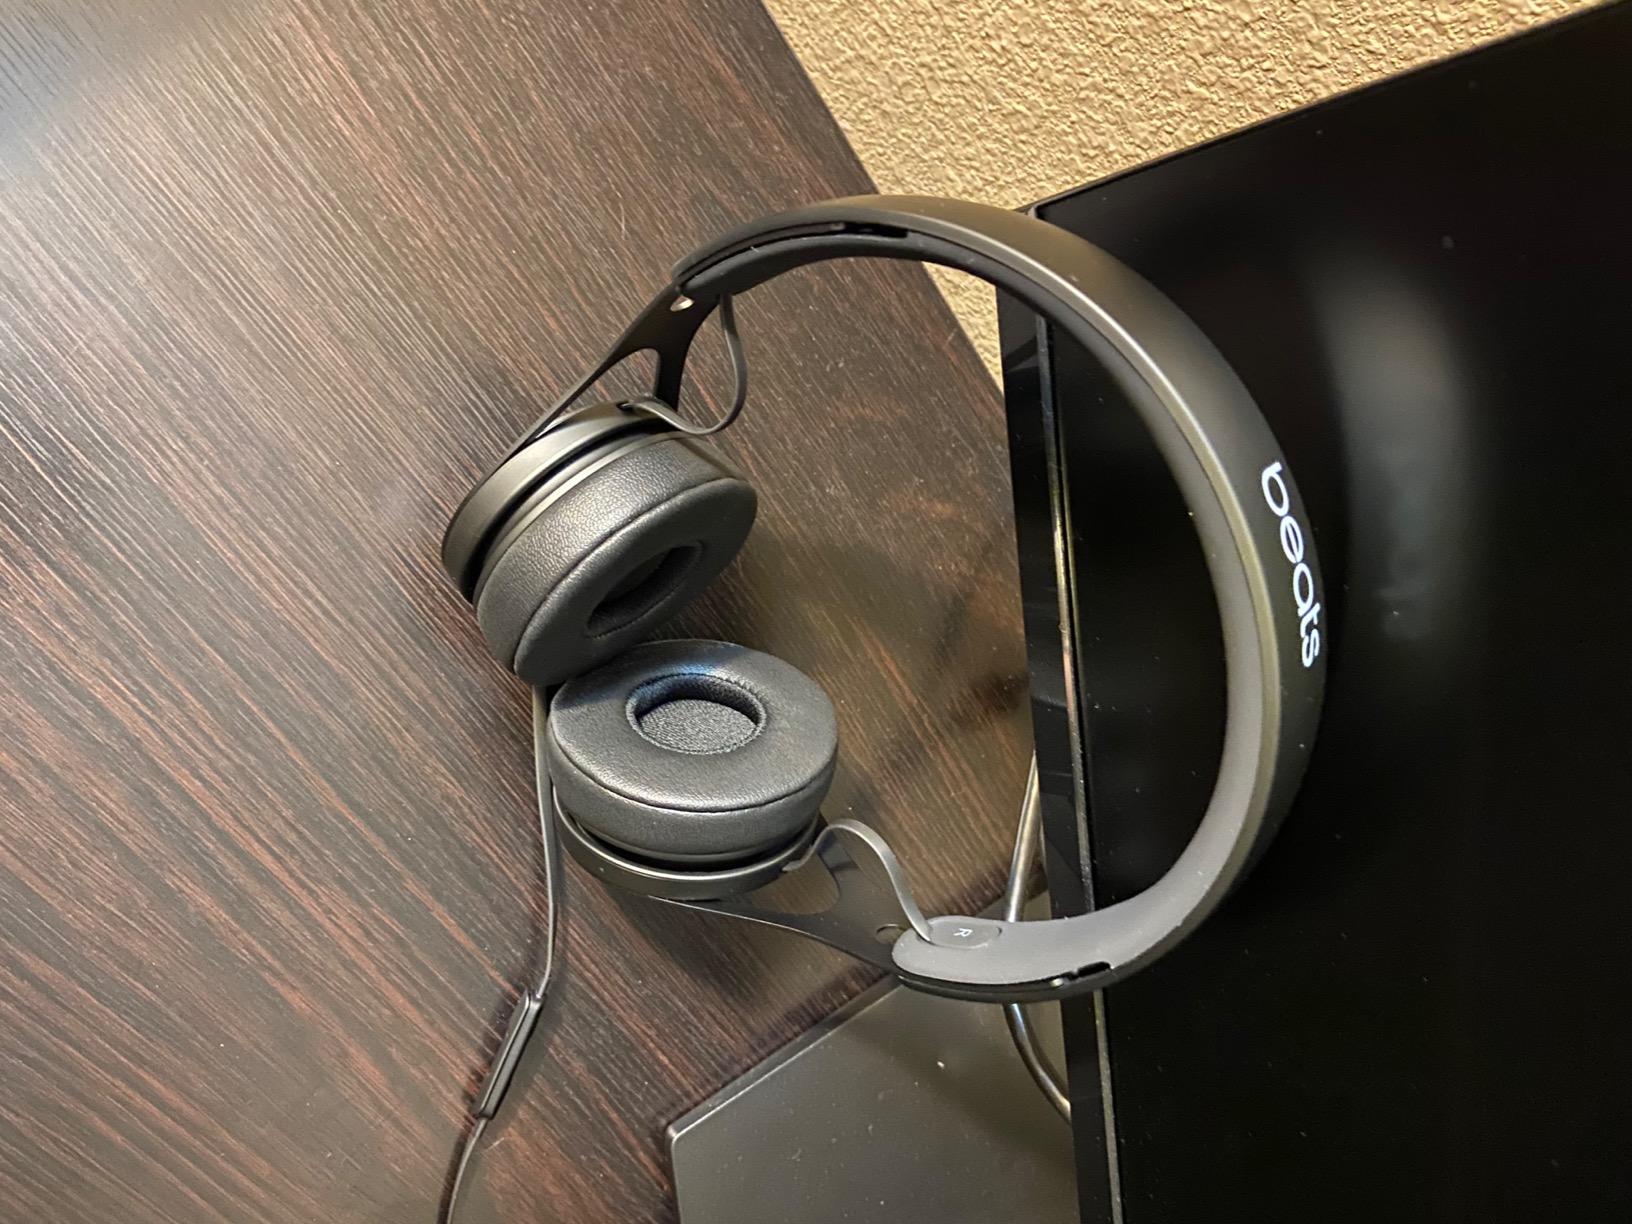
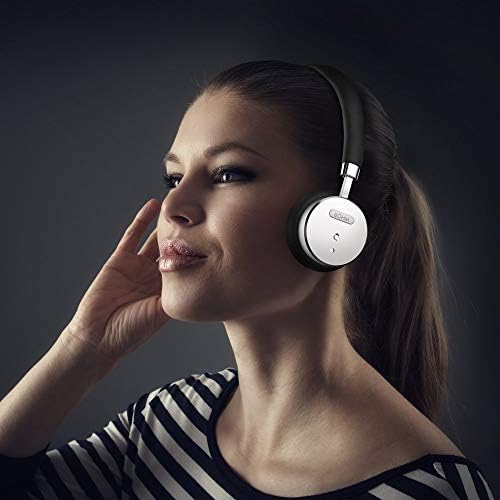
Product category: headphones
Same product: no